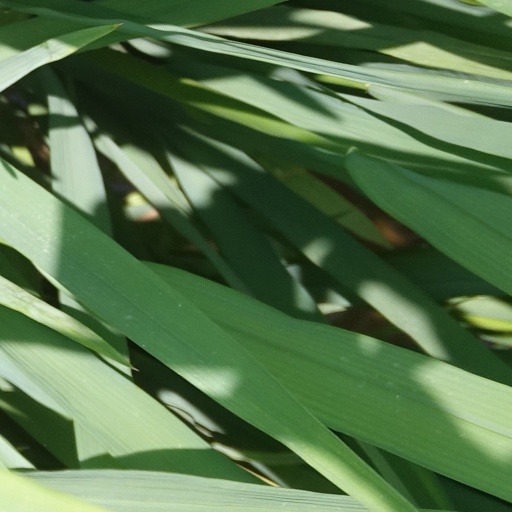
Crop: rice